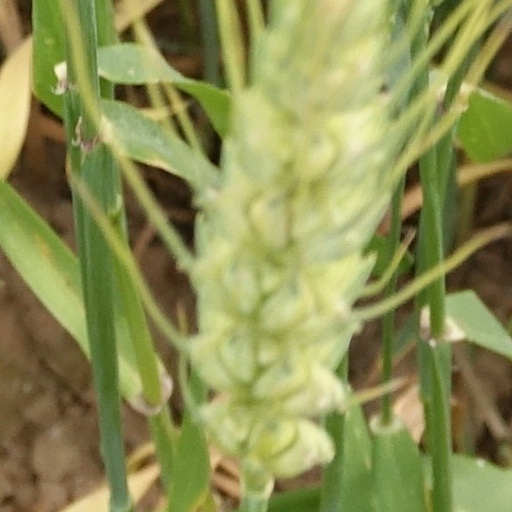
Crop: wheat